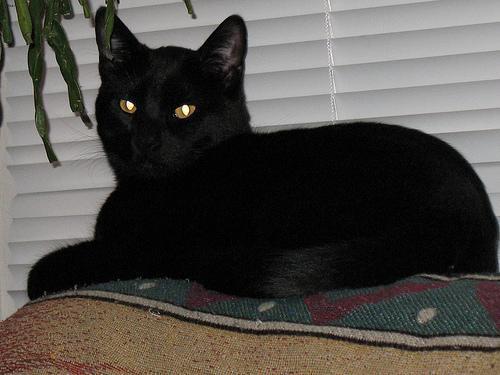
Bombay